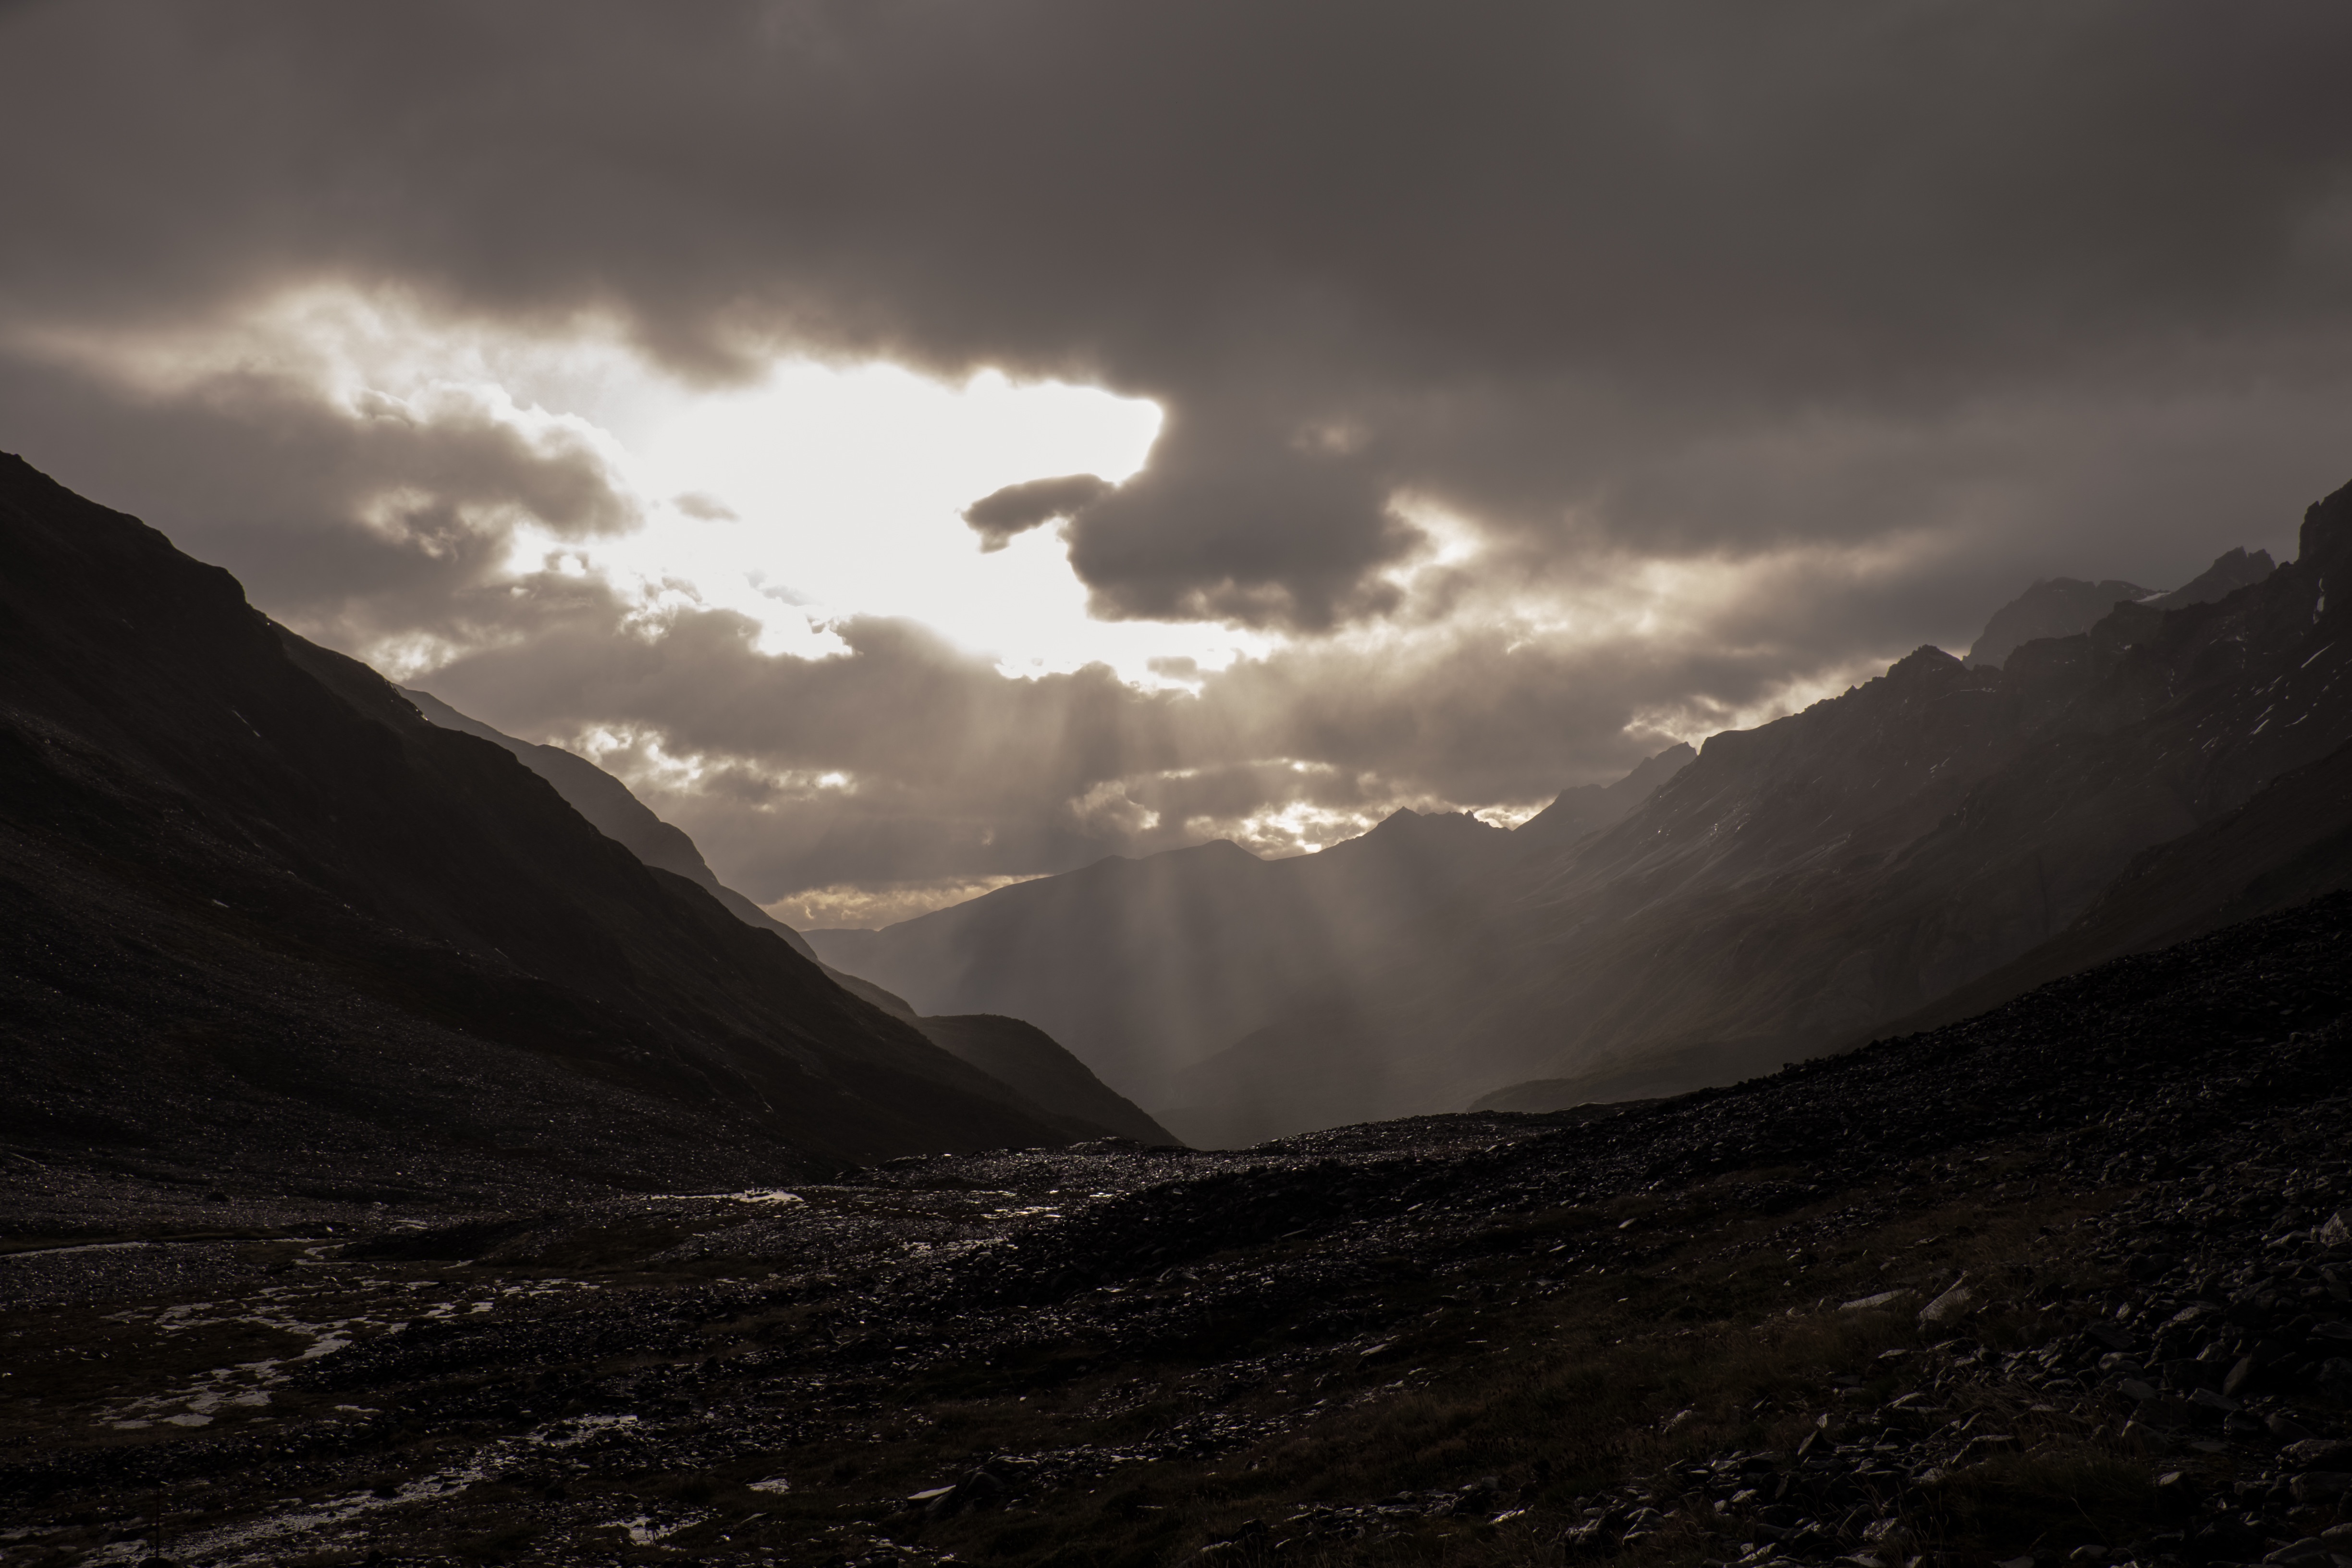
landscape, nature, horizon, mountain, snow, cloud, sky, sunrise, sunset, sunlight, morning, hill, dawn, valley, mountain range, dusk, weather, darkness, highland, plateau, loch, landform, meteorological phenomenon, atmospheric phenomenon, mountainous landforms